Peganum harmala

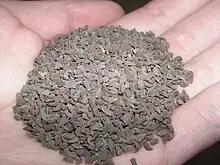
Syrian rue

In Yemen, the Jewish custom of old was to bleach wheaten flour on Passover, in order to produce a clean and white unleavened bread. This was done by spreading whole wheat kernels upon a floor, and then spreading stratified layers of African rue ("Peganum harmala") leaves upon the wheat kernels; a layer of wheat followed by a layer of Wild rue, which process was repeated until all wheat had been covered over with the astringent leaves of this plant. The wheat was left in this state for a few days, until the outer kernels of the wheat were bleached by the astringent vapors emitted by the wild rue. Afterwards, the wheat was taken up and sifted, to rid them of the residue of leaves. They were then ground into flour, which left a clean and white batch of flour.